Presidency of Javier Milei

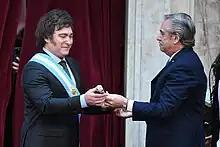
Milei receiving the presidential scepter from outgoing president Alberto Fernández.

Milei was inaugurated on 10 December 2023. He delivered a speech to the Argentine nation, warning of an economic shock, which has been described as shock therapy in economic terms, to be used as a means to fix Argentina's economic woes, with inflation rising to 200 percent. Following the inauguration, Milei saw his popularity increase in public opinion. After the first governmental and economic reforms taken by the president and his ministers, 53% of the Argentine people had a very good or good image of the new head of state according to a popularity poll made by Aresco on 15 December.